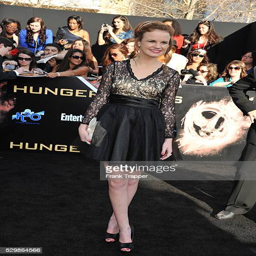
actor arrives at the premiere of thriller film held